Dandridge Featherston Hering

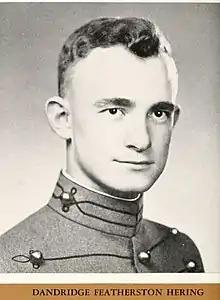
Hering in the 1940s

Dandridge Featherston Hering (July 24, 1925 – March 30, 2012) was a gay activist mainly involved in supporting the rights of LGBT people serving in the U.S. military.